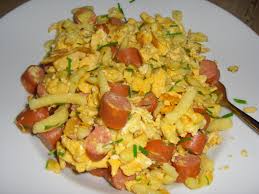
Waste category: biological